Gebelein predynastic mummies

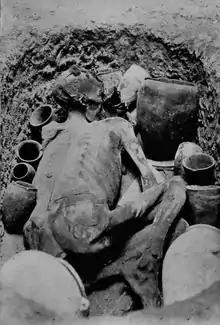
Plate from "By Nile and Tigris" vol.2, 1920 (facing p.360) showing how the body (EA 32751) was displayed in the British Museum at that time.

Archaeological interest in Gebelein started in the early 18th century and was included in Benoît de Maillet's "Description de l'Egypte". The site includes the remains from a temple to the deity Hathor with a number of cartouches on mud bricks and a royal stela from the 2nd Dynasty and 3rd Dynasty. Later period finds include 400 Demotic and Greek ostraca from a 2nd–1st century BC mercenary garrison. As well as official excavations, many artefacts from the site were traded on the antiquities market and can be found in the museums of Turin, Cairo, Berlin, Lyons and the British Museum.